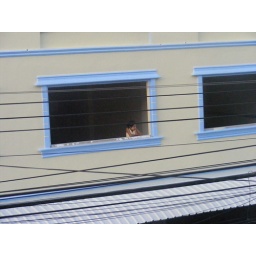
A Burmese girl looks out of the window of an unoccupied building in Mae Sot